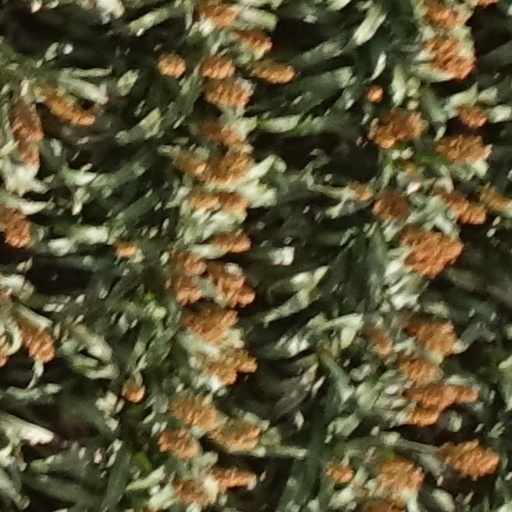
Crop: sorghum